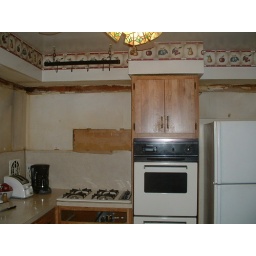
removed range top and oven and installed in basement as summer kitchen